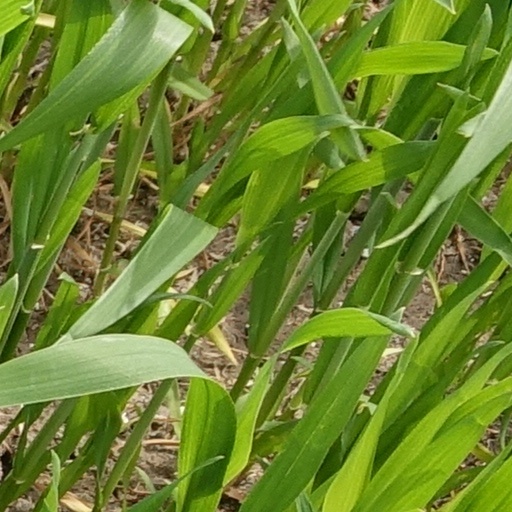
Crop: wheat